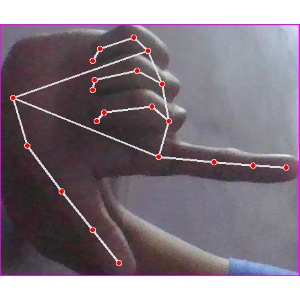
अक्षर: ख